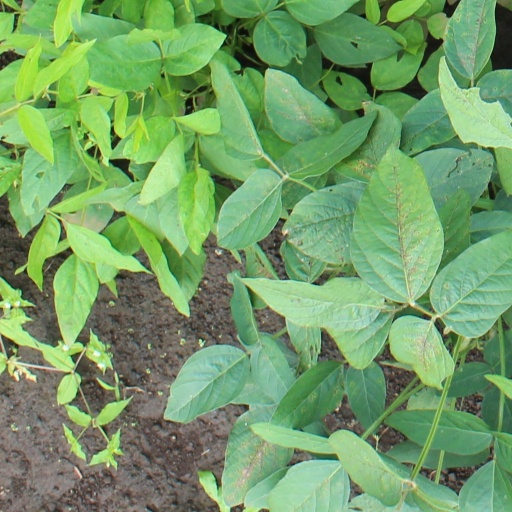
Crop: soybean